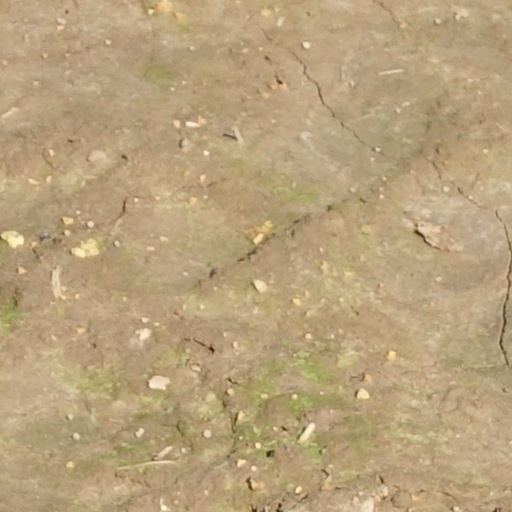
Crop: wheat